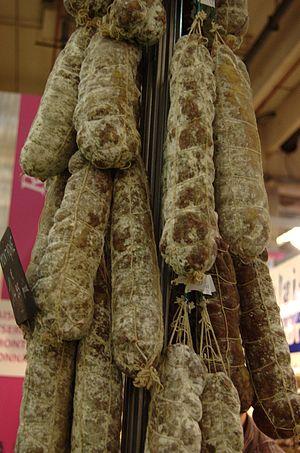
Saucissons - Salon international de l'agriculture 2009 - 22 février 2009.
Un saucisson est une charcuterie composée d'un hachis d'une ou plusieurs viandes, principalement du porc, que l'on assaisonne de multiples façons suivant des traditions locales, régionales ou nationales. Après avoir été mis dans un boyau naturel ou artificiel pour lui donner sa forme, le saucisson est soit « étuvé et/ou séché », parfois fumé pendant au moins quatre semaines, soit « étuvé et/ou poché » puis refroidi dans un bouillon, comme pour le saucisson à l'ail. Son diamètre peut aller de quelques millimètres jusqu'à une vingtaine de centimètres pour la mortadelle.